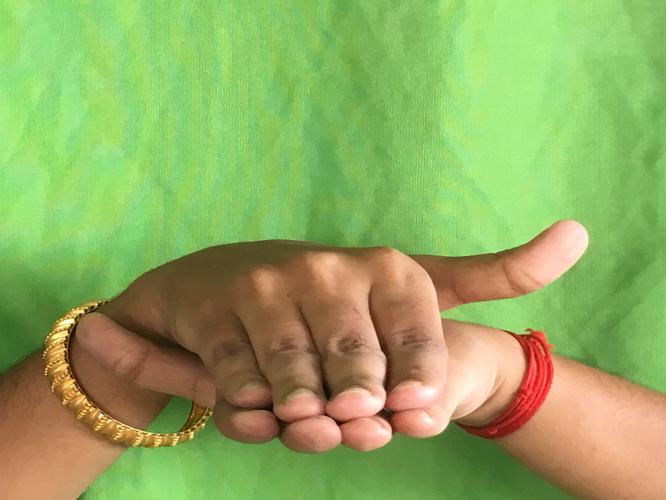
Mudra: Matsya
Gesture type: double_hand